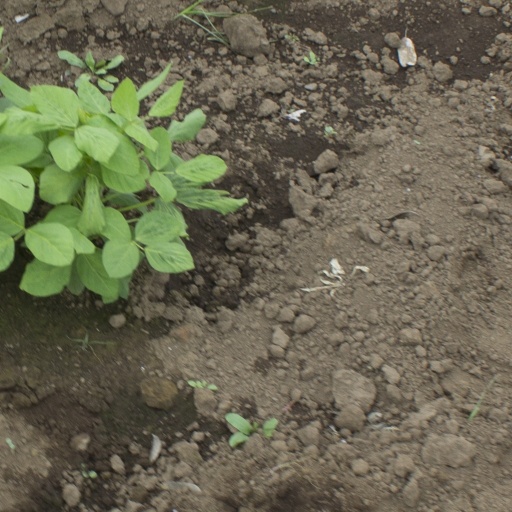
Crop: soybean